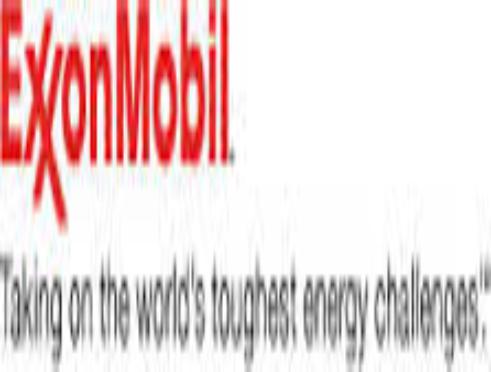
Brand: ExxonMobil
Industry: Transportation